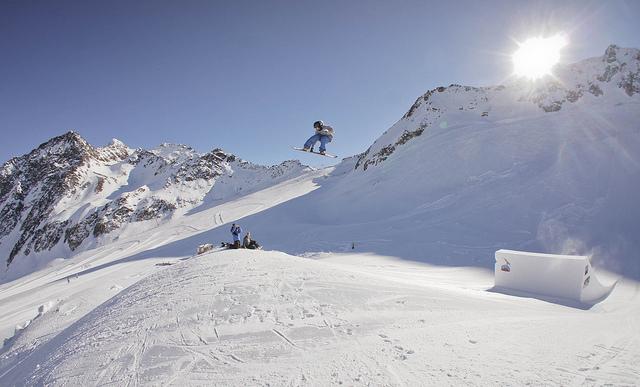
The man is in mid air snowboarder down the mountain.